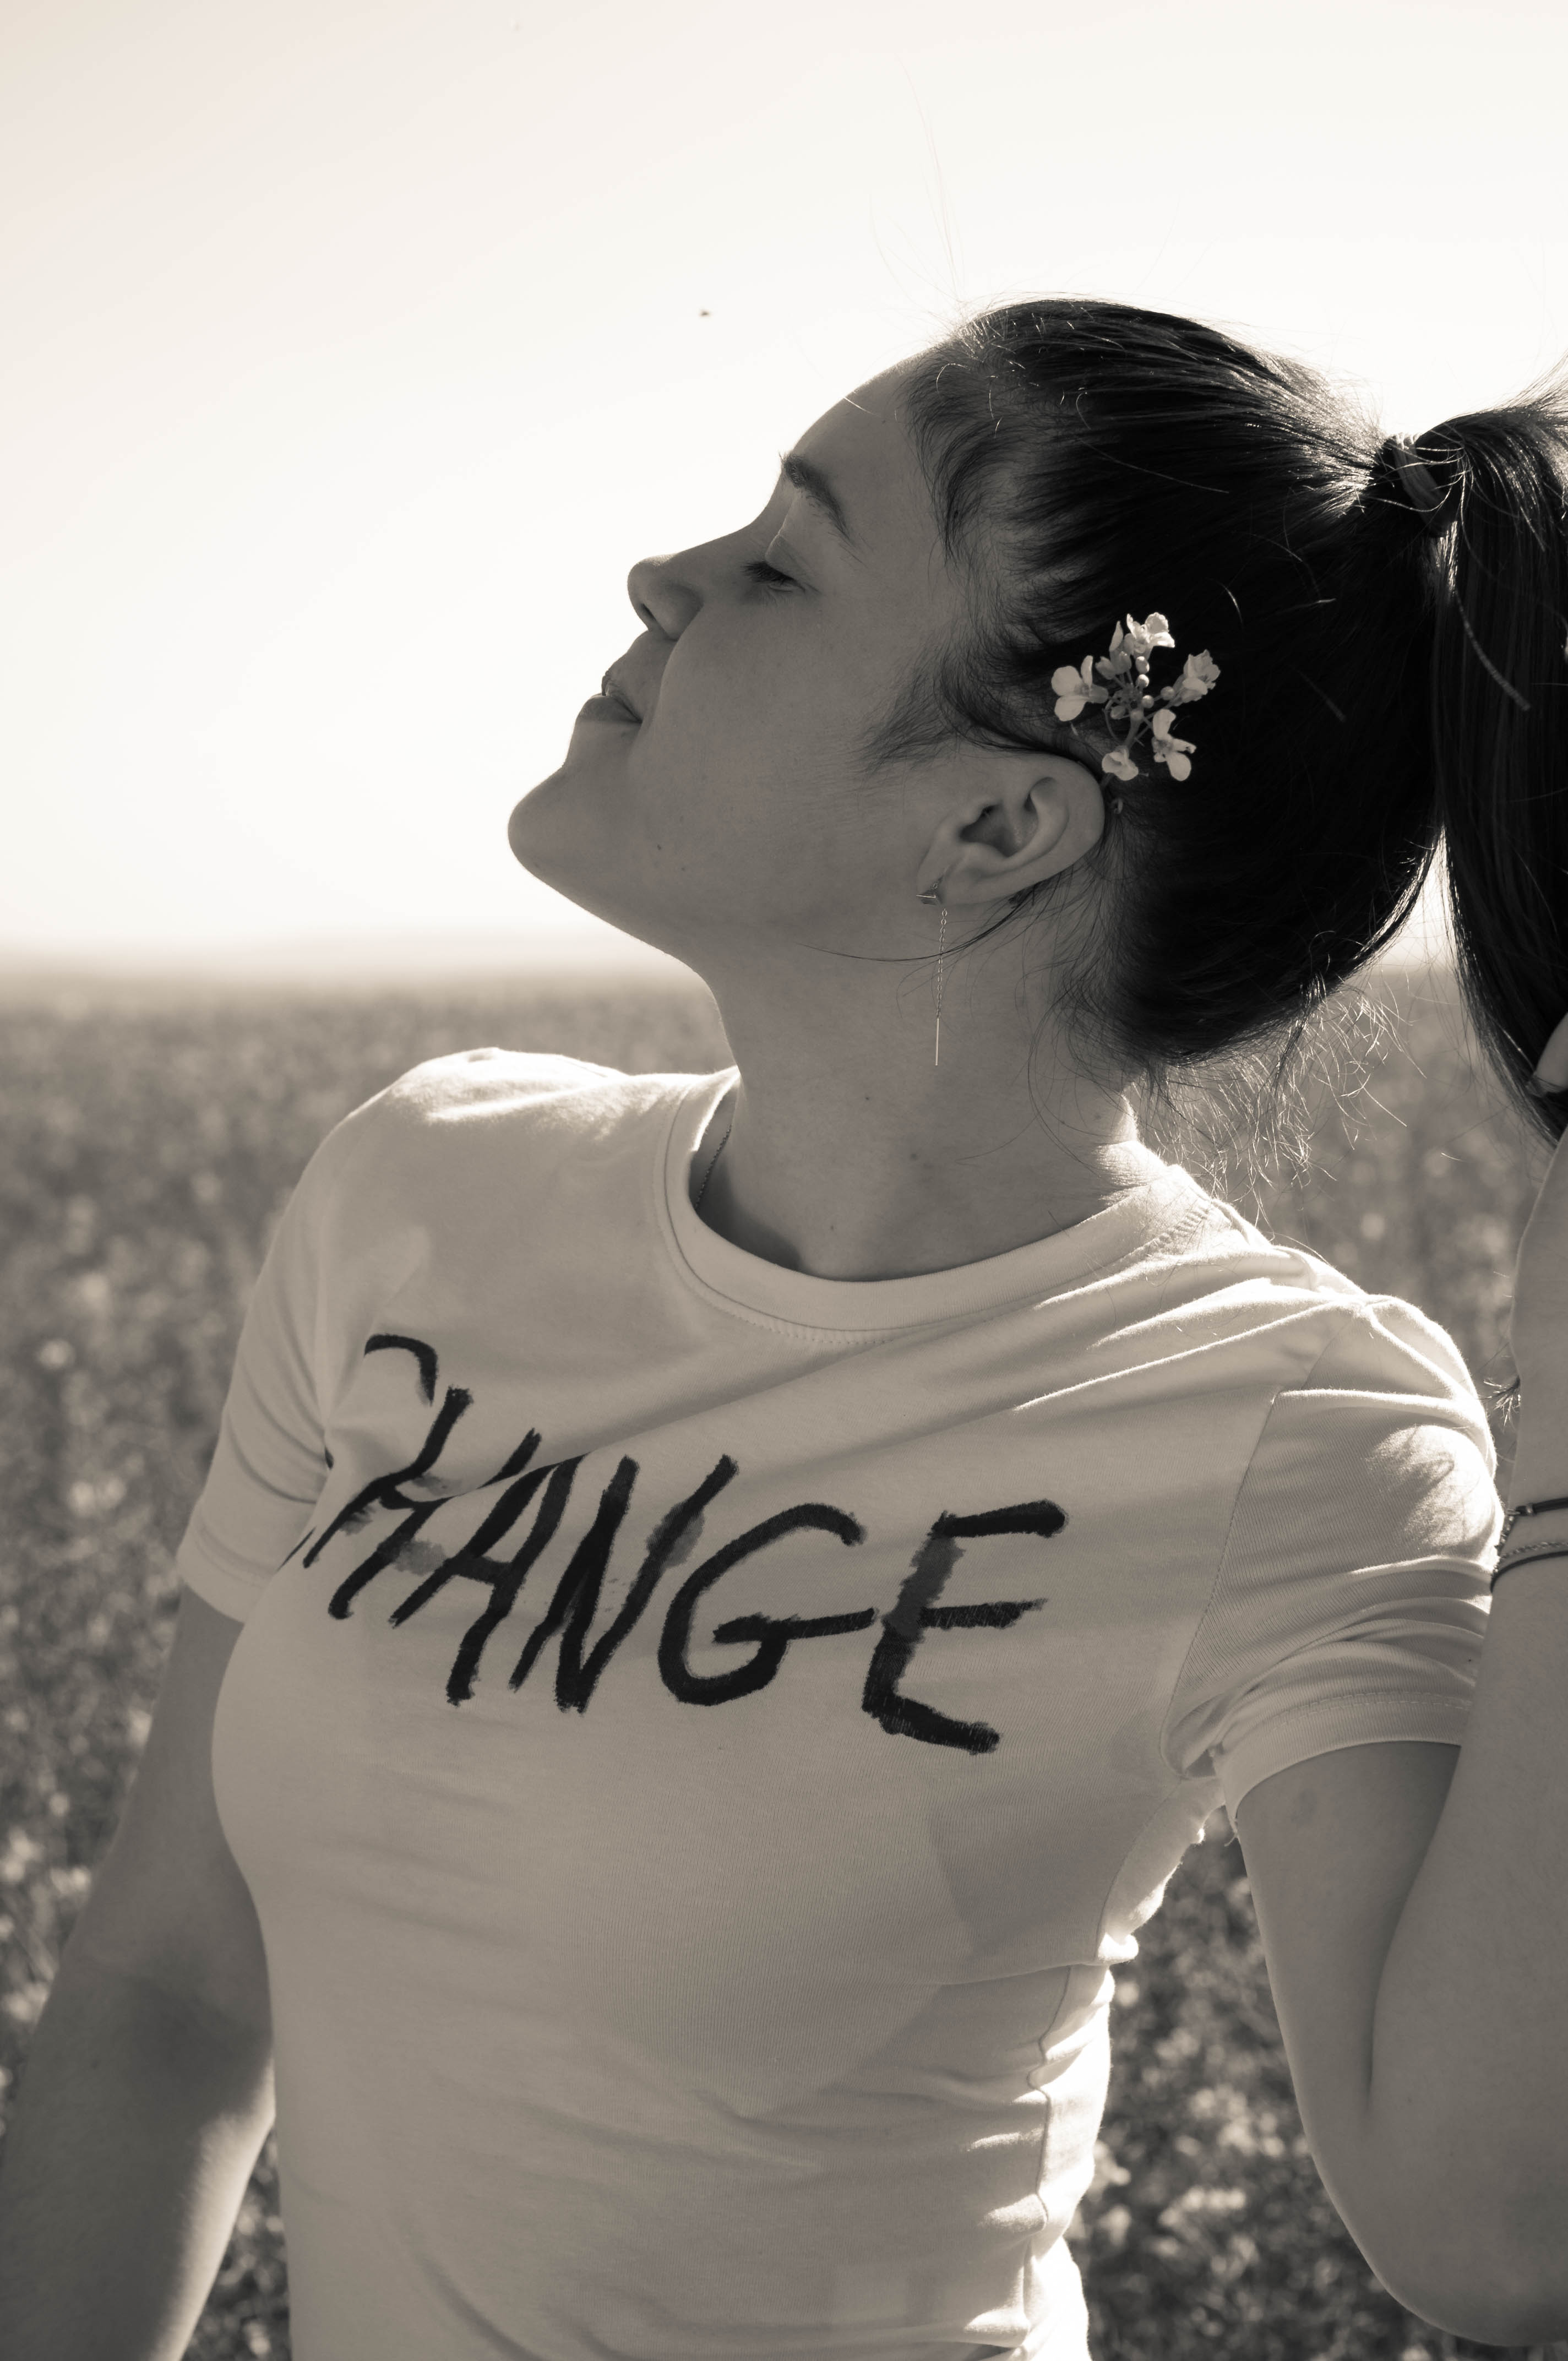
yellow, girl, flowers, woman, hand, earrings, gold, face, lips, hair, brown, long hair, greenery, green, flower field, rapeseed, ear, black, white, black and white, photograph, beauty, shoulder, skin, hairstyle, monochrome photography, photography, forehead, neck, monochrome, arm, human, happy, smile, back, photo shoot, tattoo, plant, t shirt, style, top, black hair